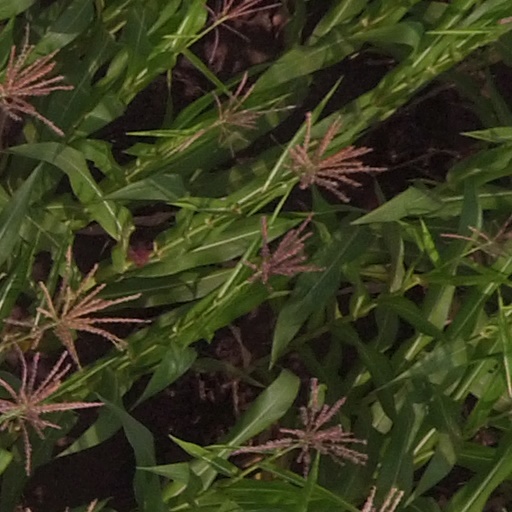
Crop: maize; corn